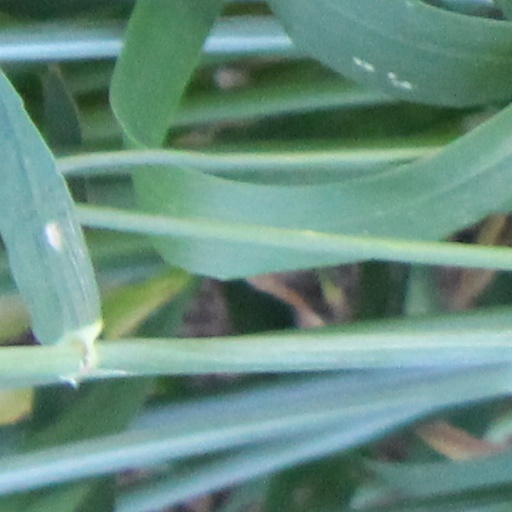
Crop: wheat